History of Bahrain

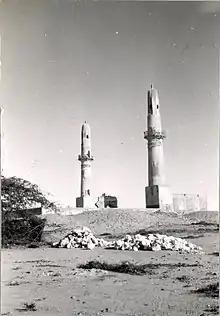
The Khamis Mosque in 1956.

Bahrain embraced Islam in 629 (the seventh year of hijra); Mohammed ruled Bahrain through one of his representatives, Al-Ala'a Al-Hadhrami. During the time of Umar I the famous companion of the Prophet, Abu Hurayrah, was the governor of Bahrain. Umar I also appointed Uthman bin Abi Al Aas as governor of the area. Al Khamis Mosque, founded in 692, was one of the earliest mosques built in Bahrain, in the era of Umayyad caliph Umar II.